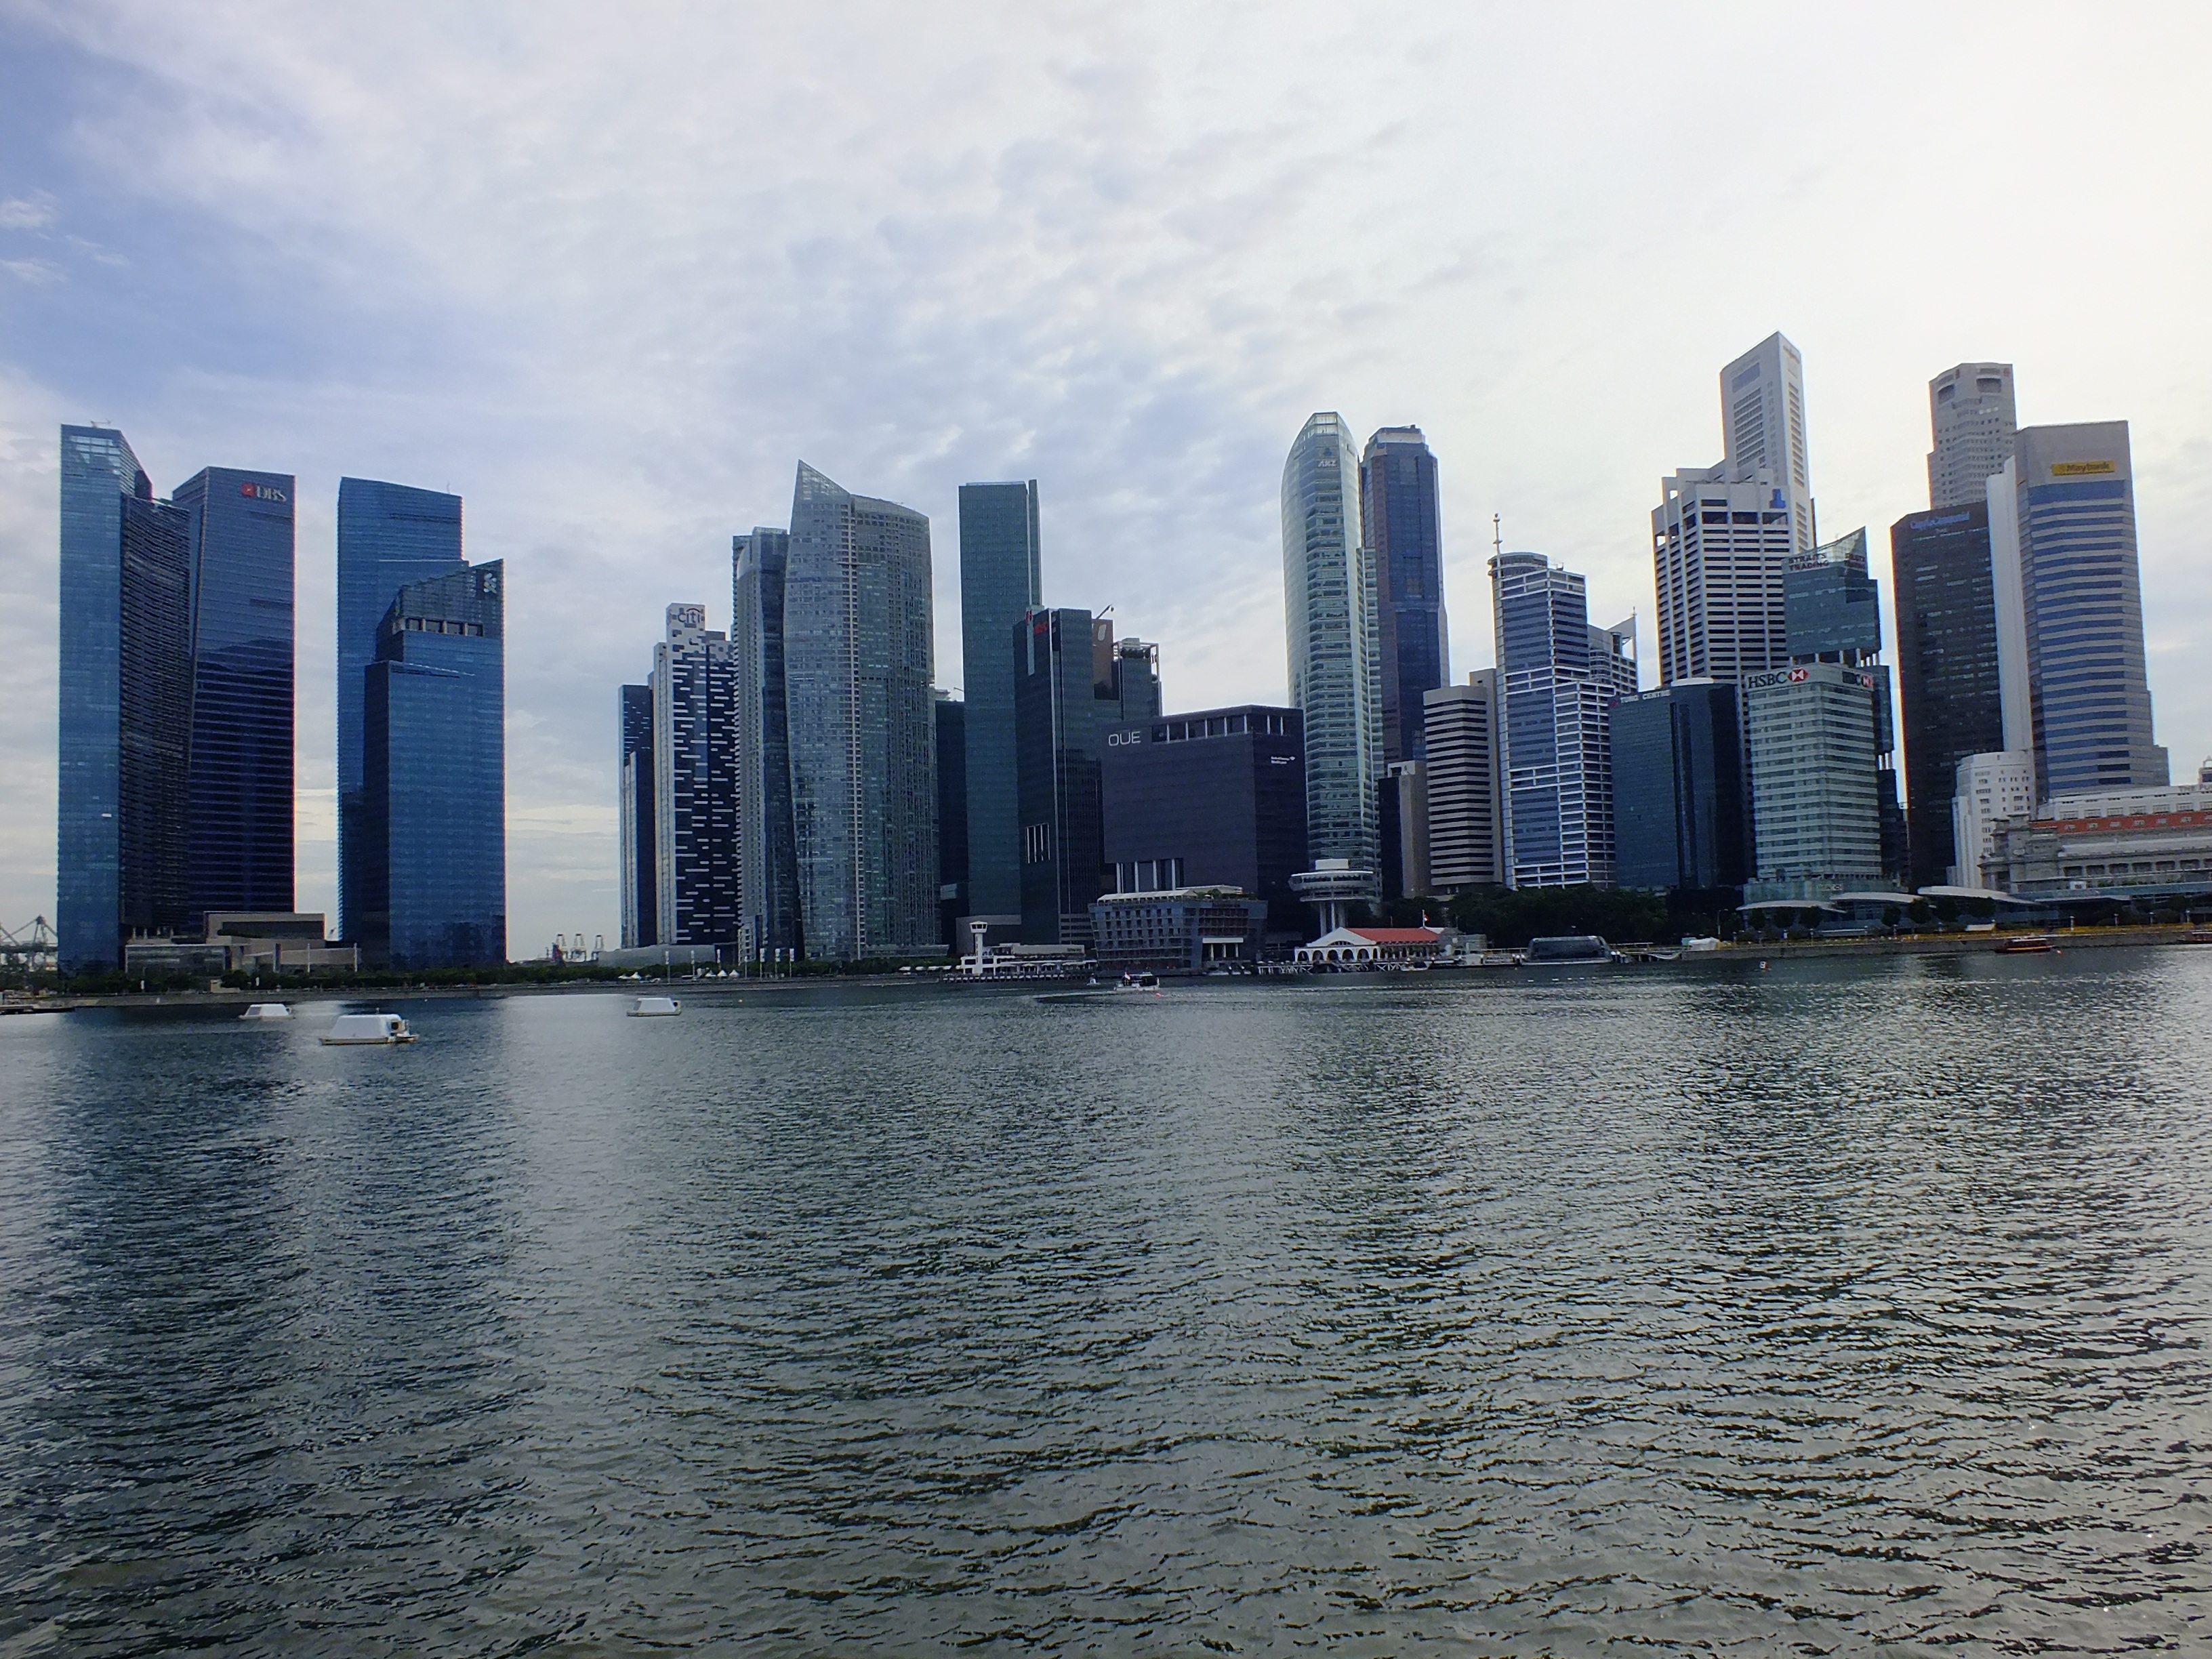
horizon, architecture, skyline, town, city, skyscraper, urban, cityscape, downtown, reflection, asia, landmark, tower block, high rise, singapore, metropolis, urban area, geographical feature, atmospheric phenomenon, human settlement, metropolitan area